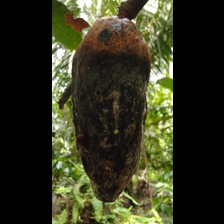
Label: phytophthora